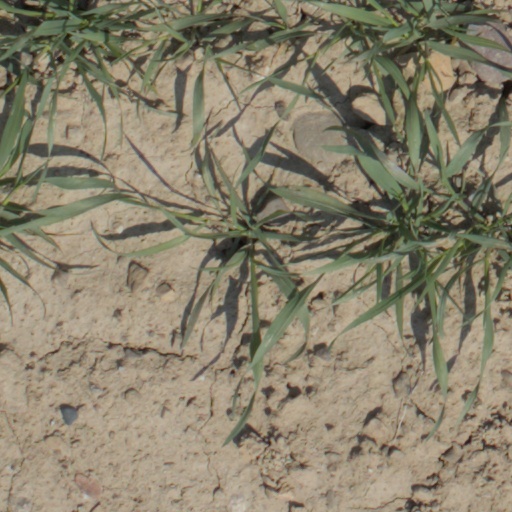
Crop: wheat